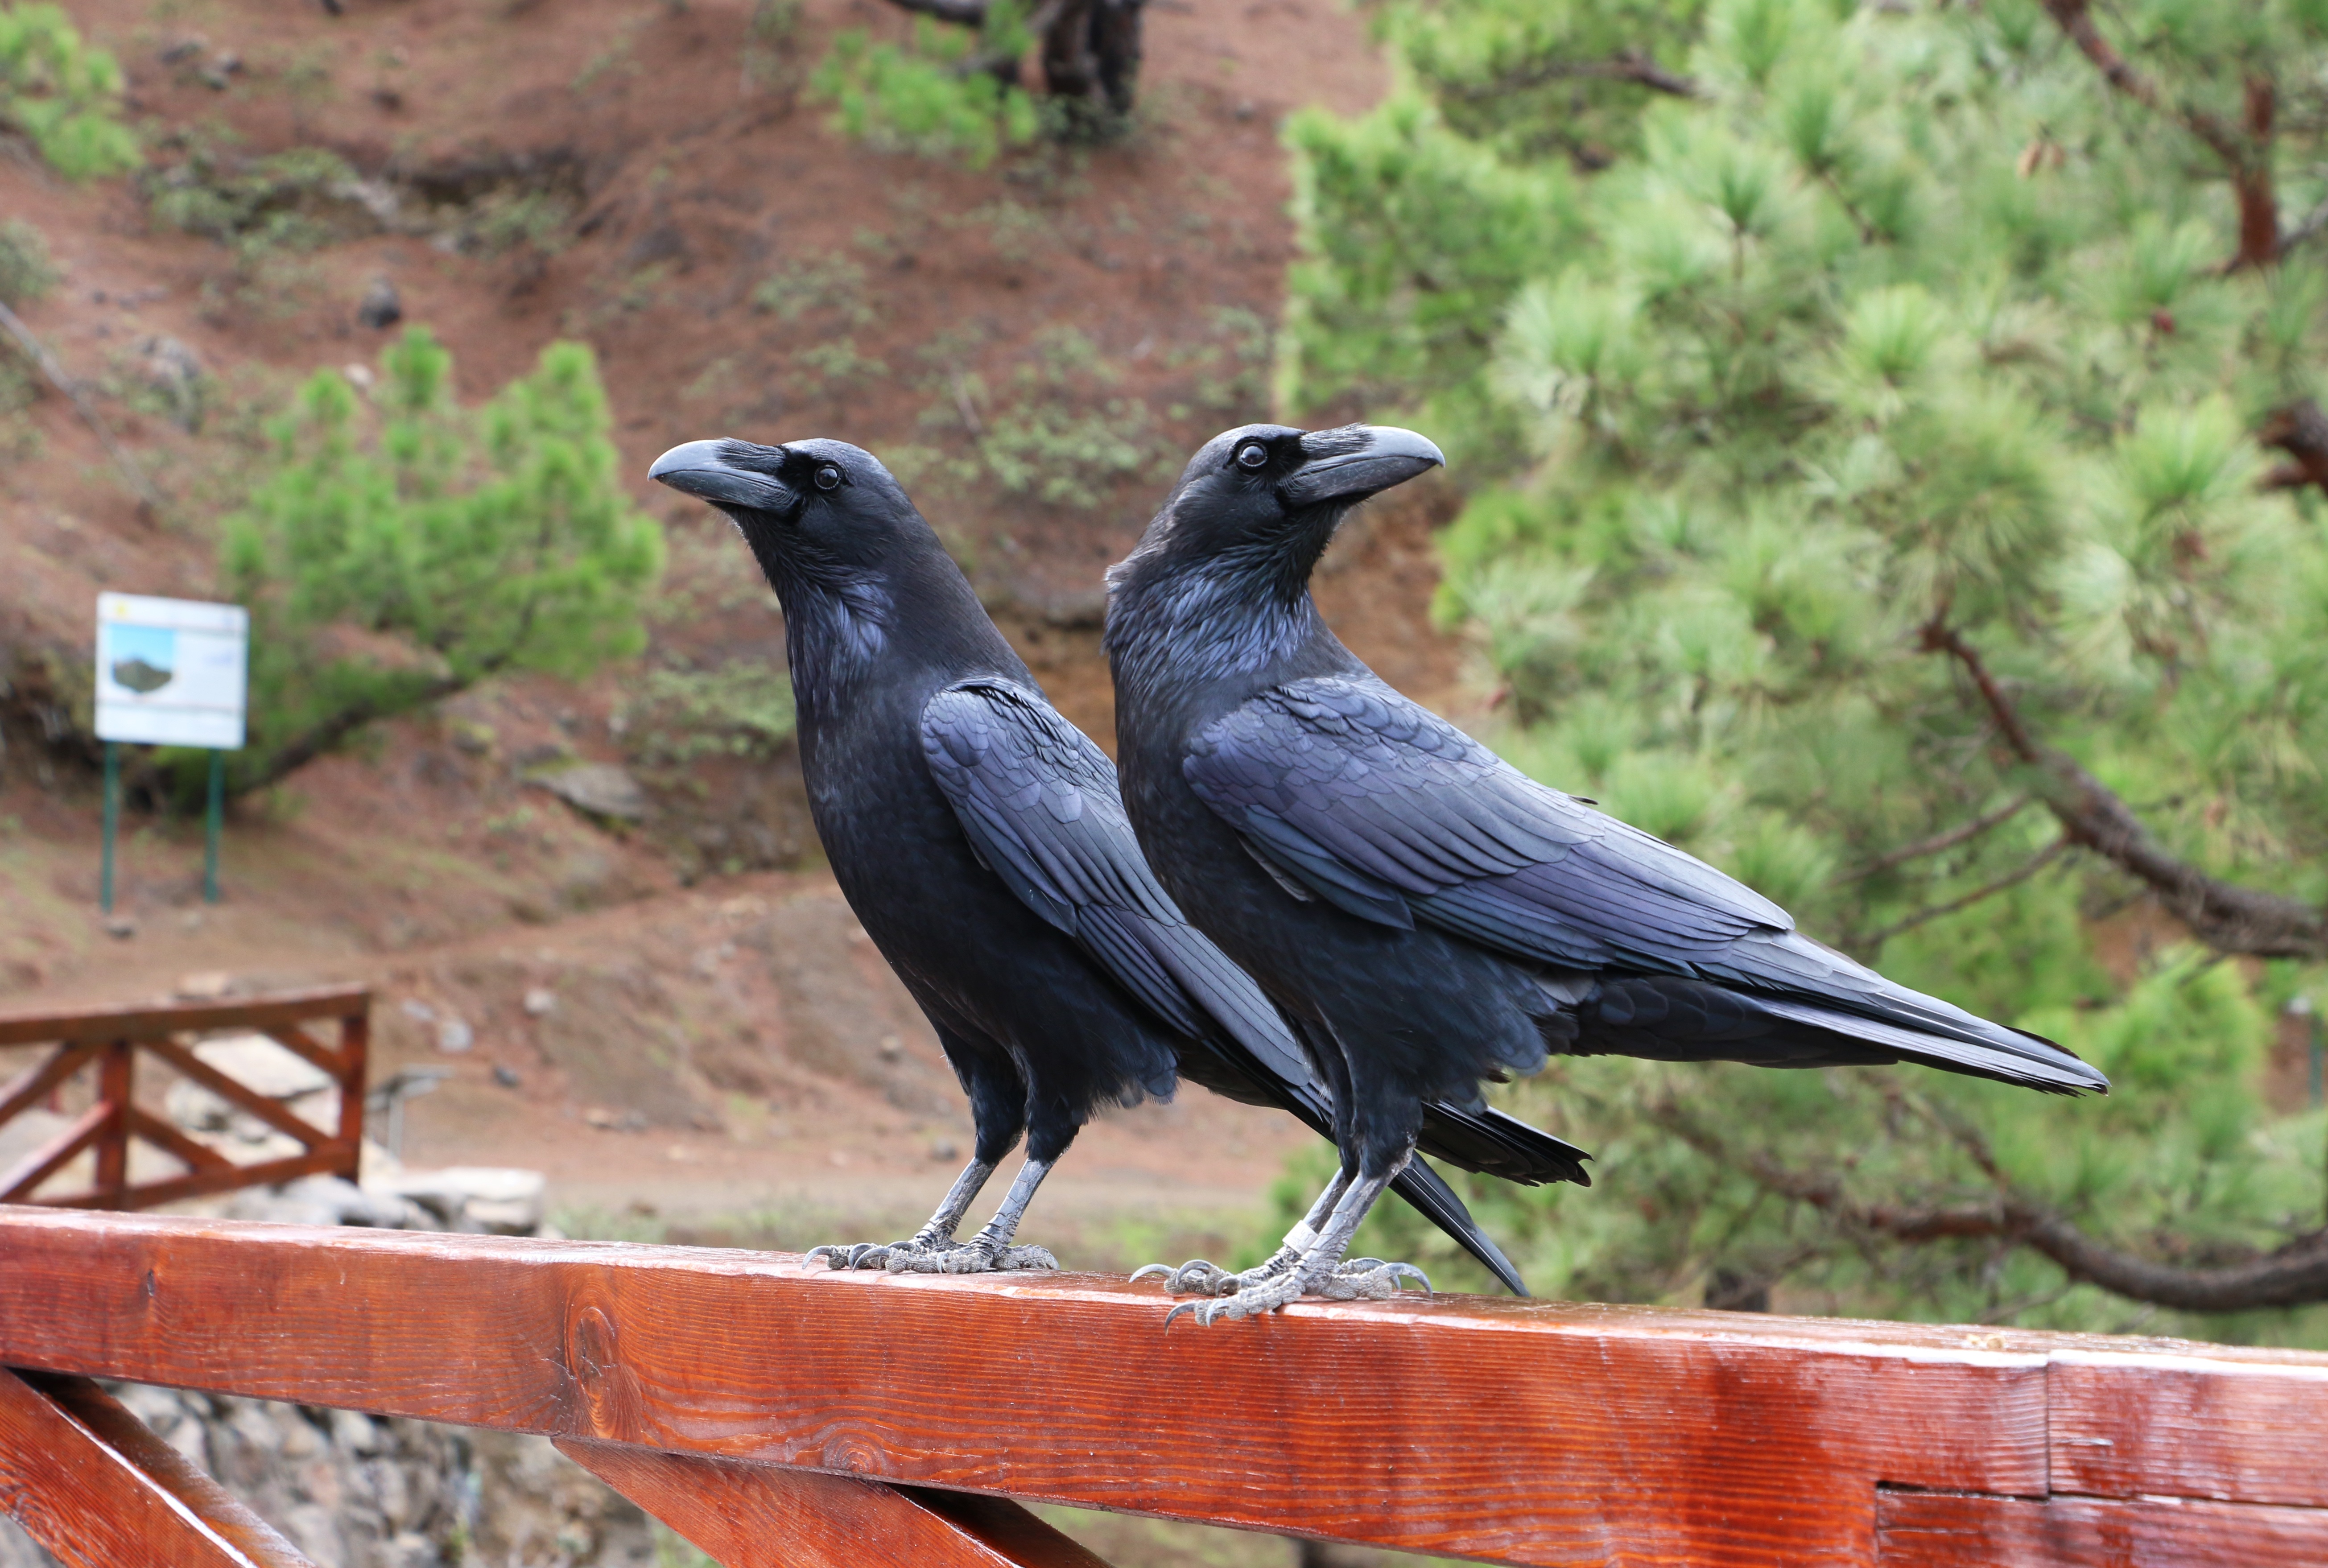
bird, photography, wildlife, beak, fauna, crow, birds, jay, vertebrate, portugal, raven, american crow, perching bird, crow like bird